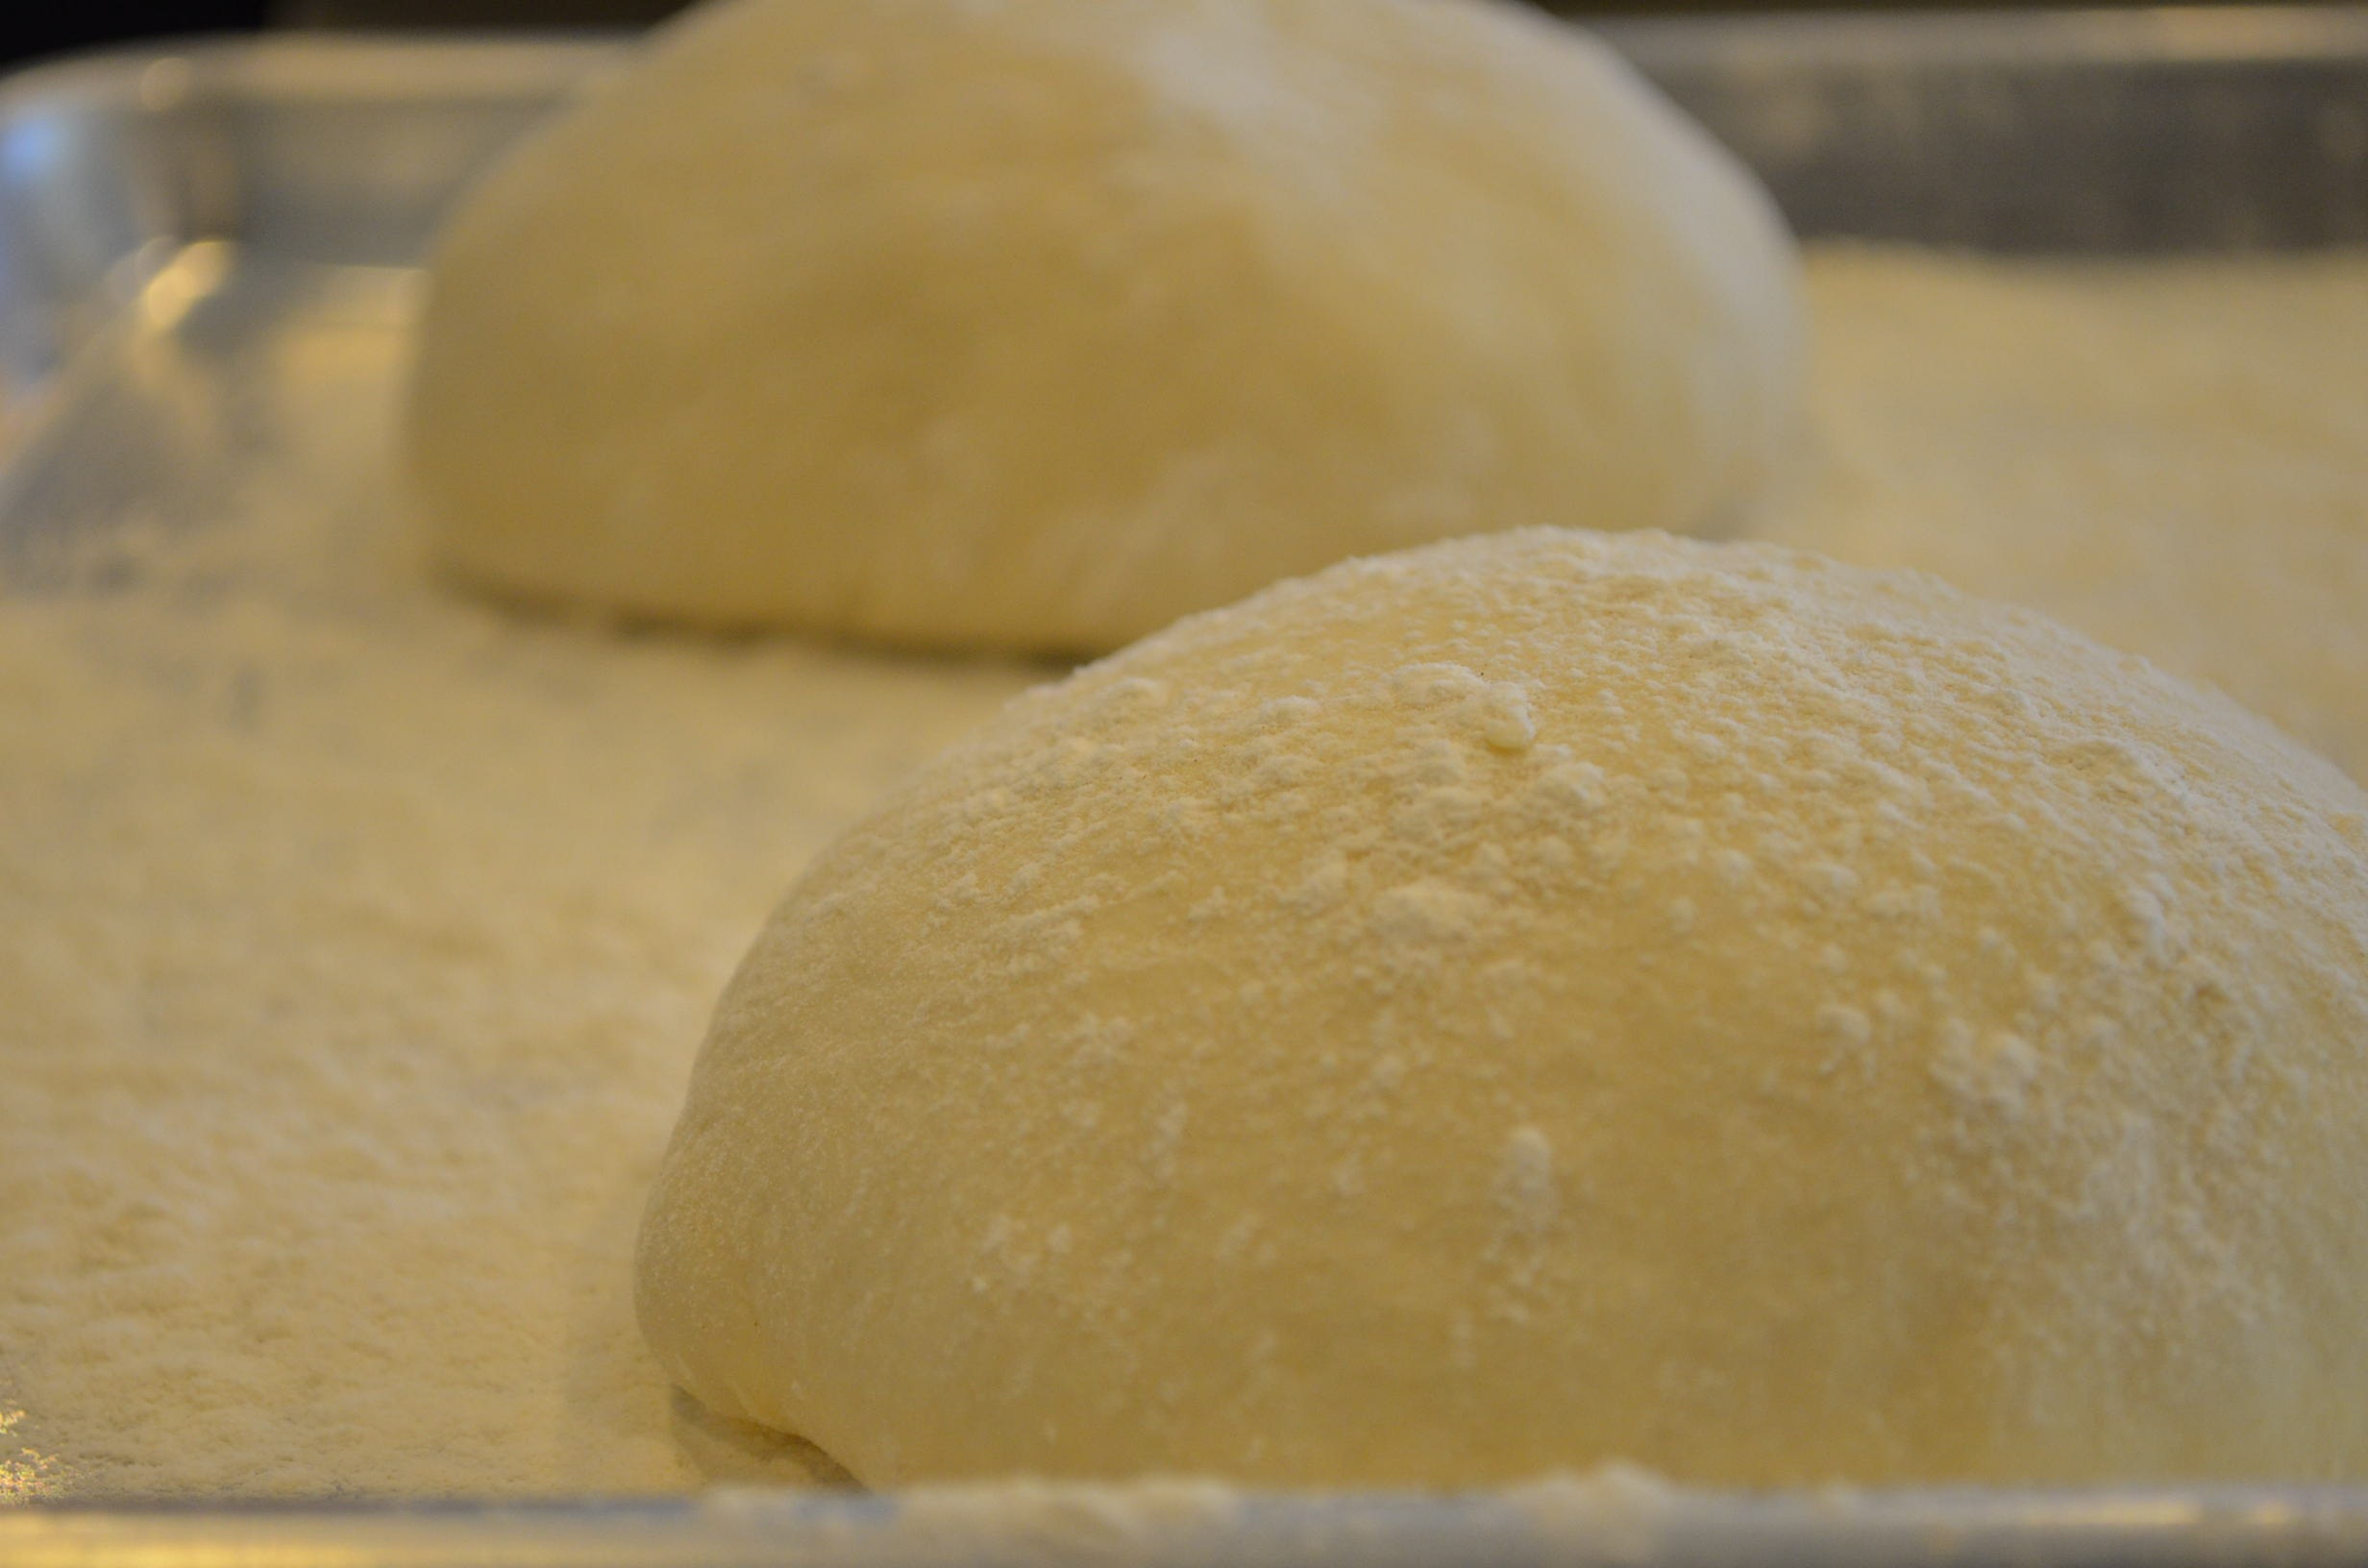
dish, food, baking, cuisine, bread, dough, pizza, ciabatta, flour, dampfnudel, baked goods, pizza dough, brioche